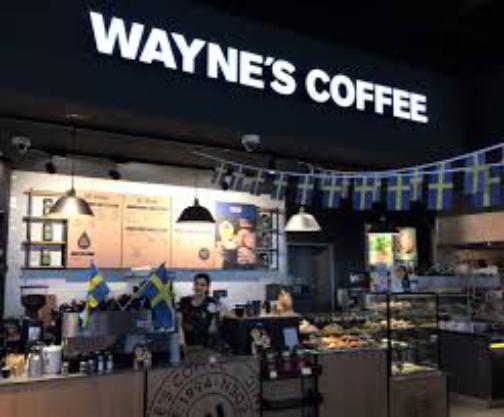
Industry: Food